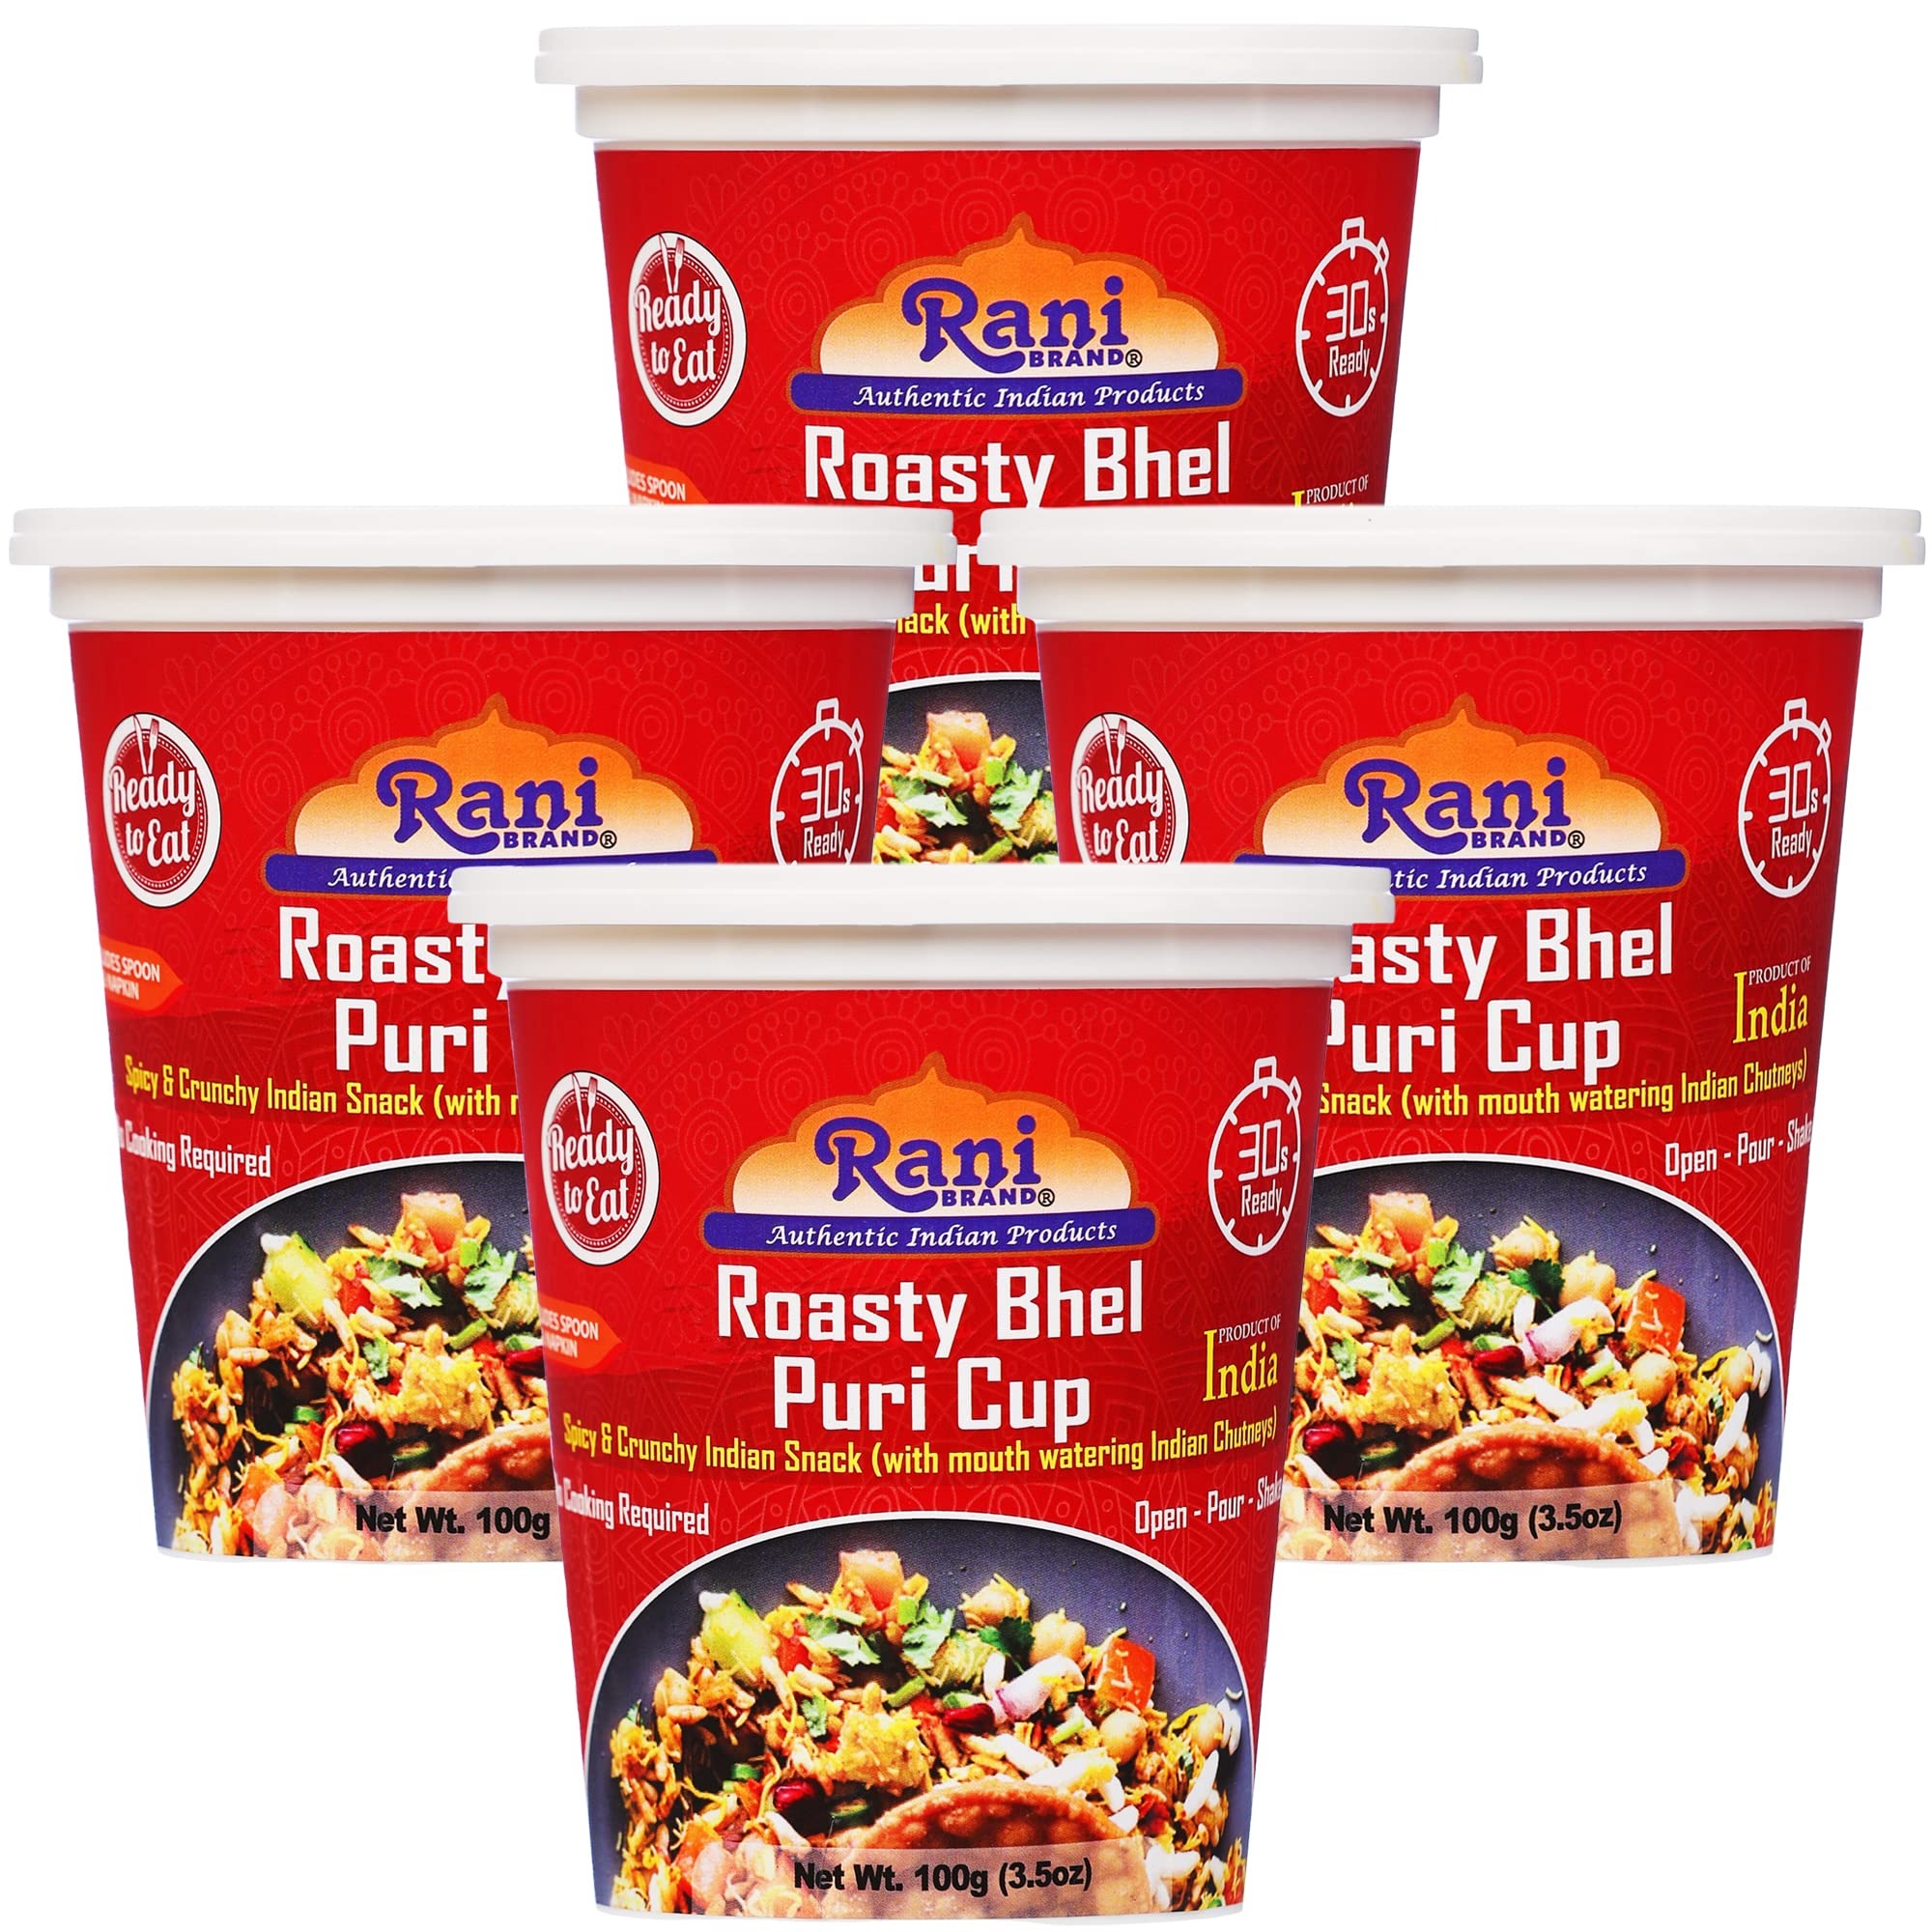
Item Name: Rani Roasty Bhel Puri Cup (Spicy & Crunchy Indian Snack w/ mouth watering Indian Chutneys) 3.5oz (100g), Pack of 4 ~ Ready to Eat | Vegan | NON-GMO | Indian Origin
Bullet Point 1: You'll LOVE our Roasty Bhel Puri Cup by Rani Brand--Here's Why:
Bullet Point 2: ❤️NO ADDED COLOR, Vegan Spicy & Crunchy snack with Indian Chutney inside!
Bullet Point 3: ❤️Pack of 4! No Cooking Required & comes with spoon for mixing & napkin.
Bullet Point 4: ❤️Ready to eat in just 30 seconds! Just pour and shake and your snack is ready to go!
Bullet Point 5: ❤️Net Wt. 3.5oz (100g) x Pack of 4 ~ Packed in resealable Plastic Cup to provide a convenient storage for your snack!
Product Description: Bhel Puri, is not just a mouth watering snacks, it's the fond memory of India that takes you back to the exostic Chaats of Bombay and Juhu Chowpatty. Loved by people from North to South, it promises to satisfy tradition and authentic taste. Go ahead, open a pack, and indulge in the tangiest snacks of India. Our world famous chutneys inside the pack make our promise and guarantee of flavor.
Value: 14.0
Unit: Ounce

Price: 14.99